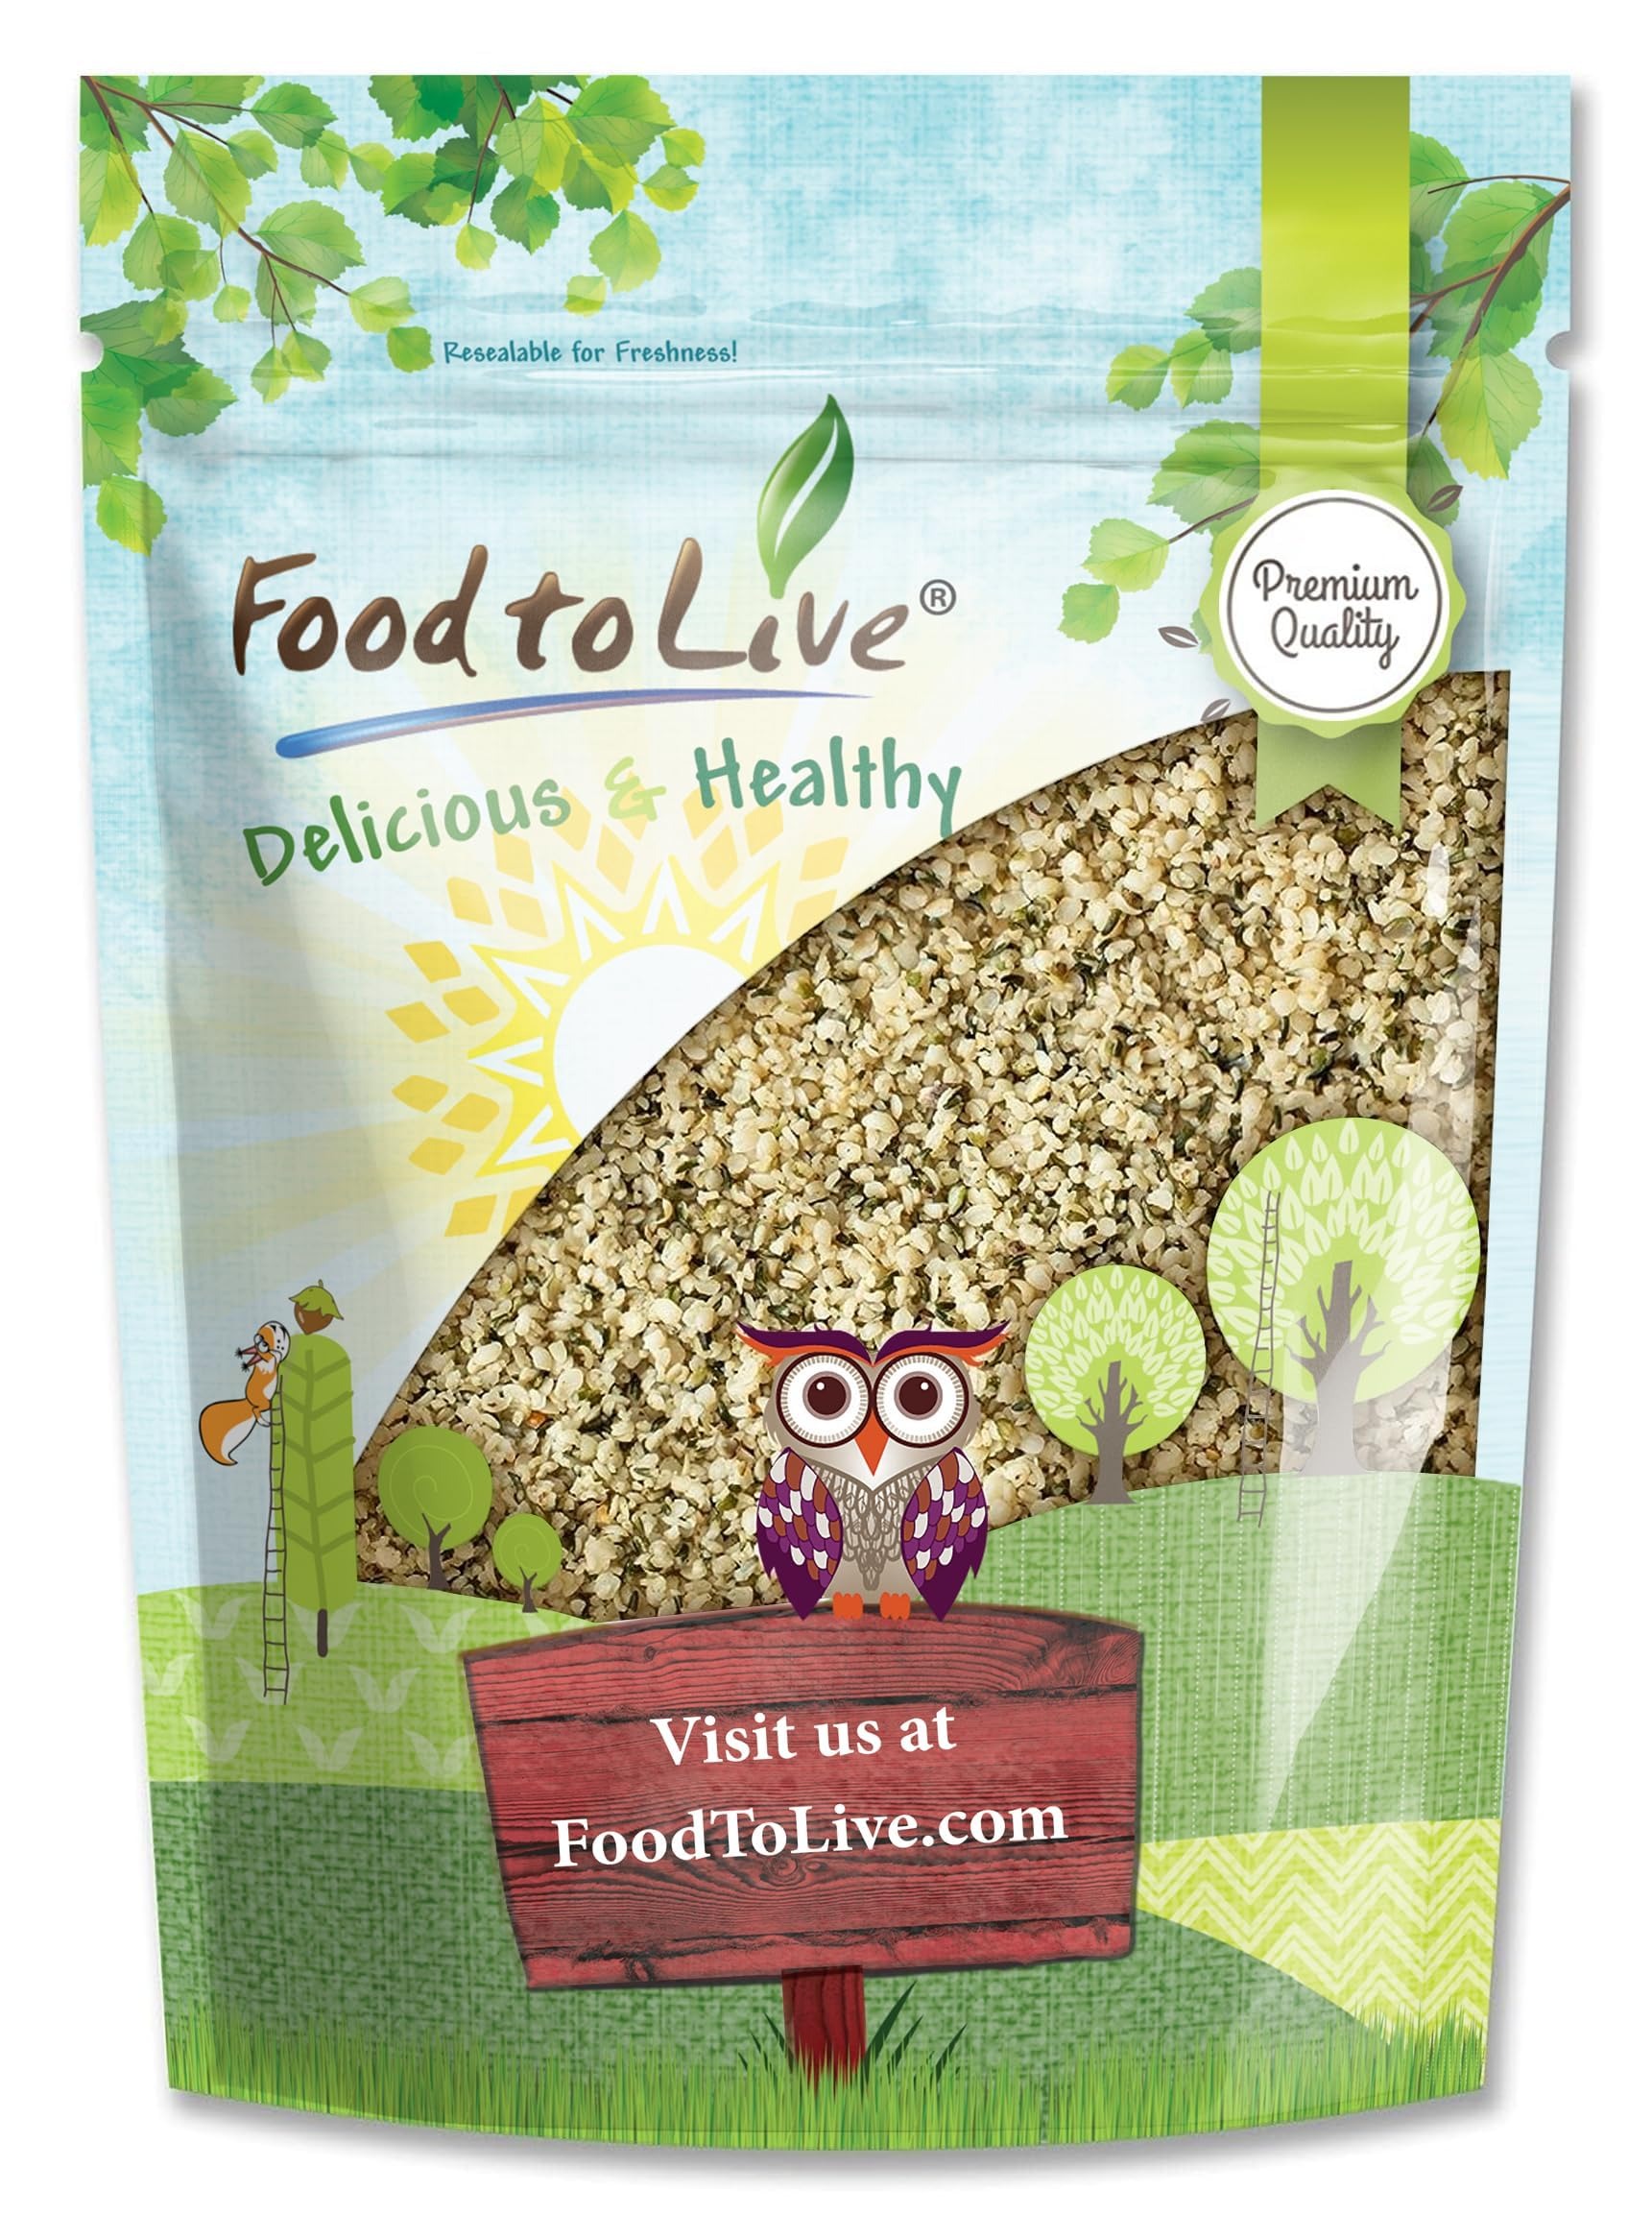
Item Name: Food to Live Canadian Hemp Seeds, 1.5 Pounds – Raw Hearts, Hulled, Shelled, Kosher, Bulk, Vegan Superfood, Keto and Paleo Friendly, Rich in Protein, Omegas 3 & 6, and Manganese, Great for Yogurts
Bullet Point 1: ✔️ PREMIUM QUALITY & NON-GMO: Canadian Hemp Seeds by Food to Live are of premium quality. They are Non-GMO verified, Raw, Kosher, and suitable for Vegan, Keto, and Paleo Friendly.
Bullet Point 2: ✔️ HIGHLY NUTRITIOUS: Hulled raw hemp hearts are rich in fats, including Omega 3 and Omega 6. They also contain large amounts of iron, zinc, and other essential nutrients.
Bullet Point 3: ✔️ GREAT SOURCE OF PLANT PROTEIN: Canadian Hemp Hearts give you a boost of plant protein, which is especially beneficial for vegans and vegetarians.
Bullet Point 4: ✔️ VERSATILE: The mild nutty flavor of raw hemp hearts makes it easy to mix them with various ingredients in dishes. Blend them into smoothies, sprinkled them in salads, or over sandwiches.
Product Description: Hemp Seeds belong to the superfoods category because they have high nutritional value. "Superfoods" are foods with a rich nutrient composition. They have a high concentration of biologically active substances, such as vitamins, minerals, bioflavonoids, antioxidants, amino acids, fatty acids and other useful substances. Nutritional Value Hemp seeds are one of the most nutritional foods. They are exceptionally rich in essential minerals, including: - Magnesium - Iron - Phosphorus - Zinc Directions Store the seeds in their original bag with the zip lock securely closed. Keep them in a cool dry place or the refrigerator. The delicious nutty flavor of the seeds makes them a great addition to baked goods (mixed with dough) and salads. You can also blend them with other ingredients to create great dips and sauces or use them in marinades. This product is processed in a facility that also processes tree nuts and wheat.
Value: 24.0
Unit: Ounce

Price: 17.31